James Alldis House

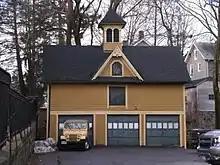
Carriage house

The house's "irregular plan and massing", its round tower with conical roof, and its "elaborate porch of sawn and turned woodwork", and "intricacy of detail" elsewhere are all characteristic of Queen Anne style exteriors. Besides variety in massing, variety is also expressed in a wide variety of window designs and surface textures. The first floor exterior is straight-lined, composed of narrow smooth clapboards; the exterior of the second floor and above is textured and wavy in its edges.